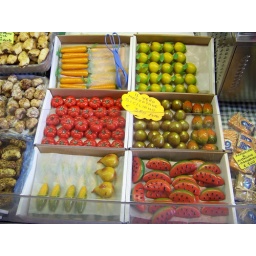
Colourful fruit pieces created in marzipan. Seen in a public market at Pisa, Italy in October 2010.